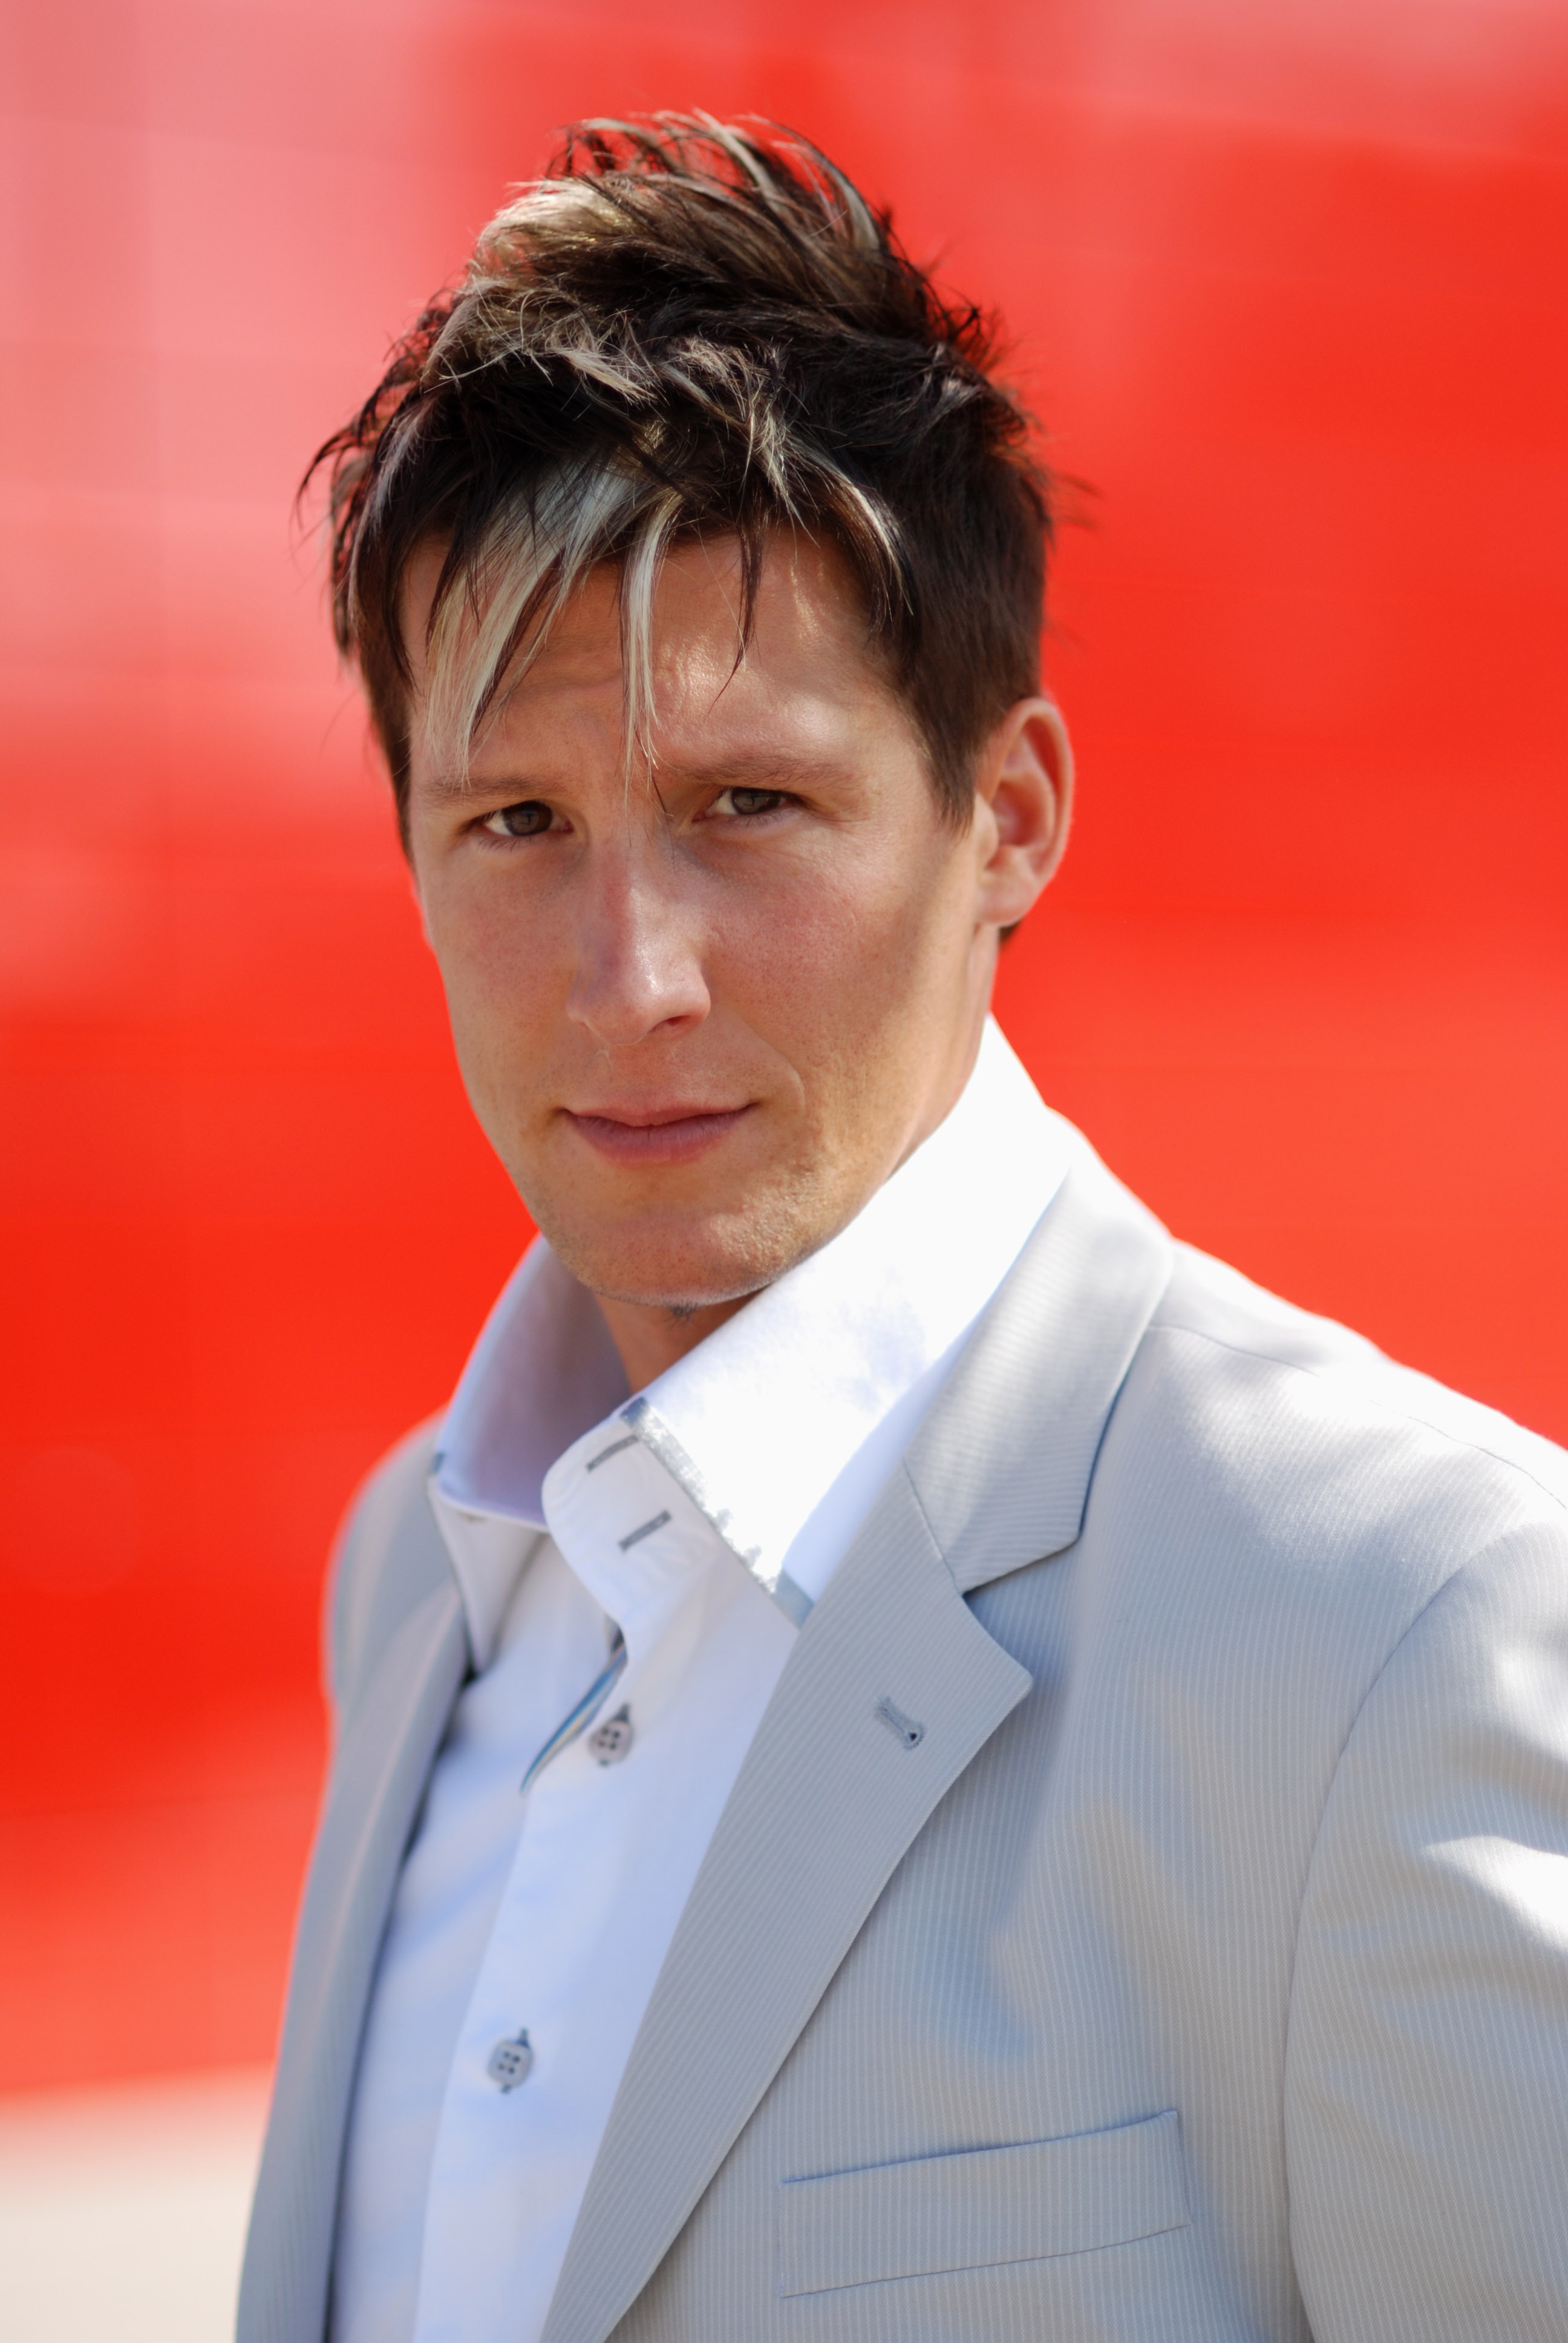
man, person, hair, male, singer, model, profession, wedding, hairstyle, young man, red background, formal wear